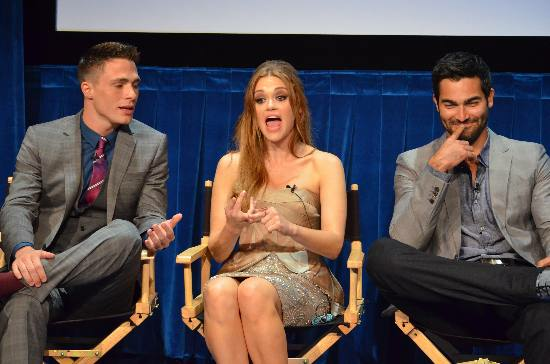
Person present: Yes